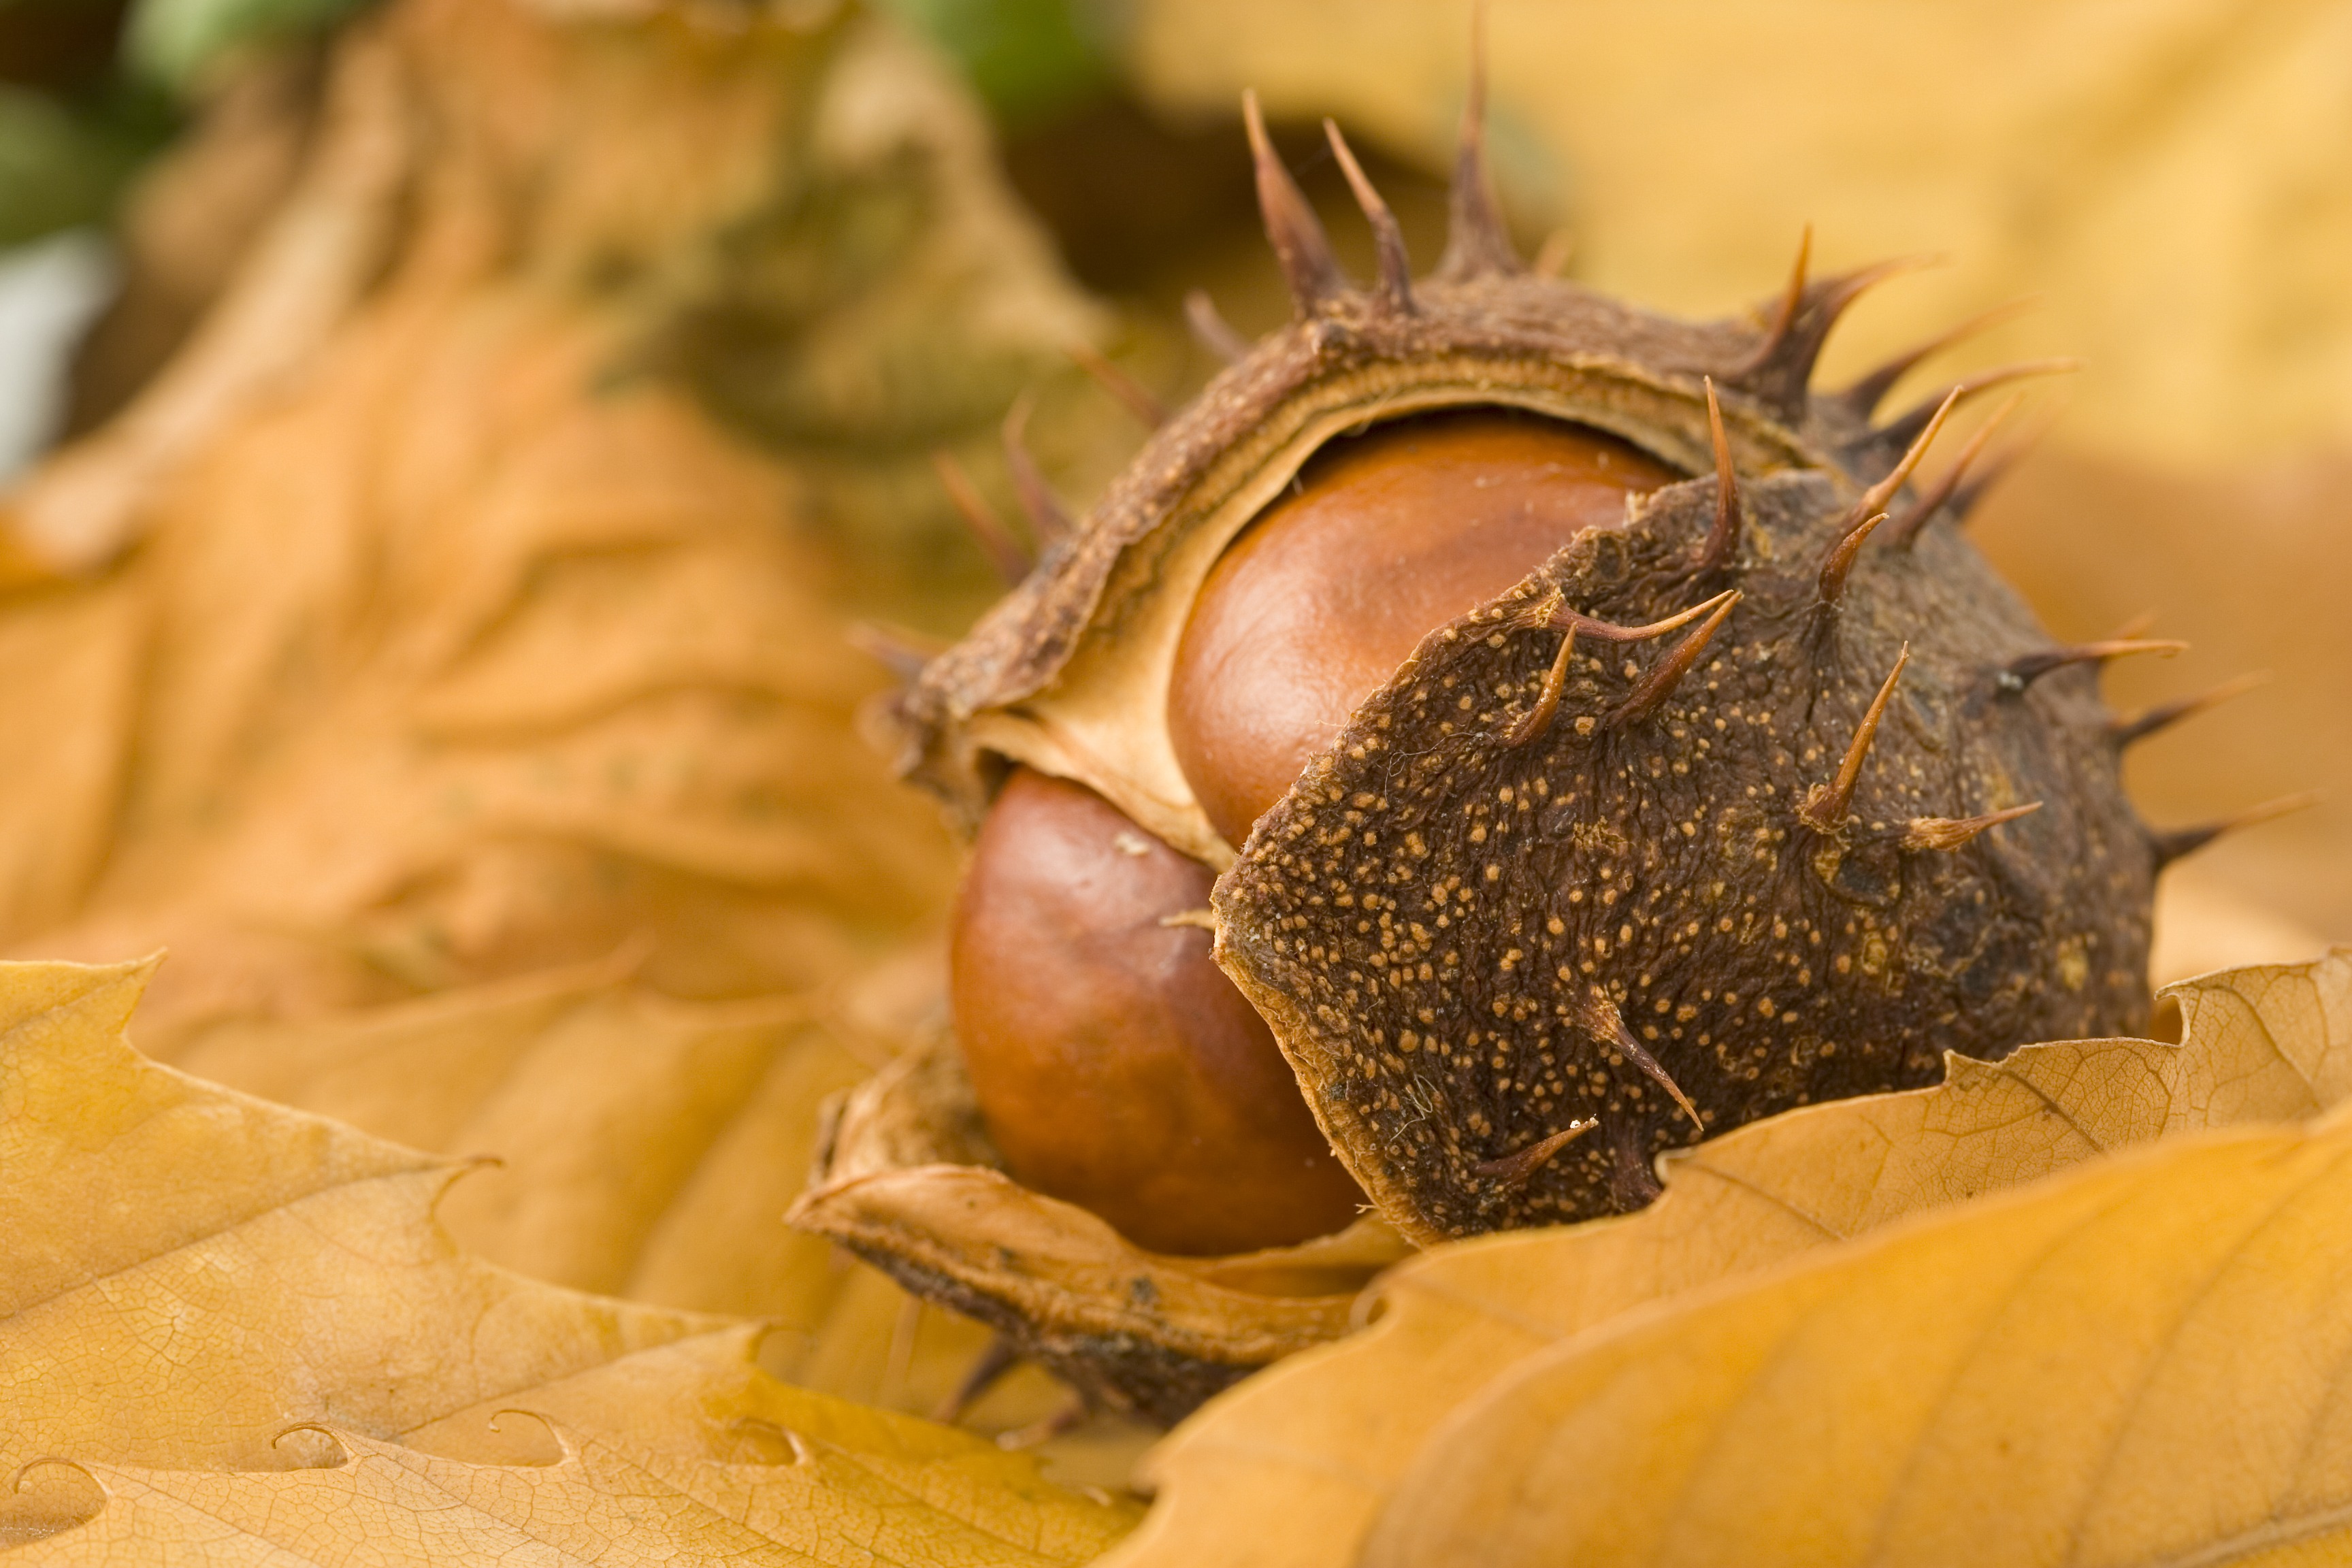
tree, nature, forest, plant, photography, fruit, leaf, fall, flower, decoration, food, produce, vegetable, macro, natural, autumn, nut, object, flora, season, close up, decorative, seasonal, carving, chestnut, macro photography, flowering plant, conker, land plant, conkers, cusp